Emma Pike Ewing

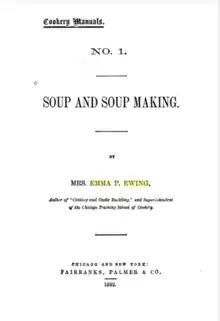
"Soup and Soup Making"

"Soup and Soup Making" was published in 1882. In that year, the trustees of the Iowa agricultural college invited Ewing to take charge of the department left vacant by the resignation of Mrs Welch. She accepted the invitation, in consequence of which the Chicago school was abandoned, because no woman capable of carrying it on satisfactorily could be found to take her place.